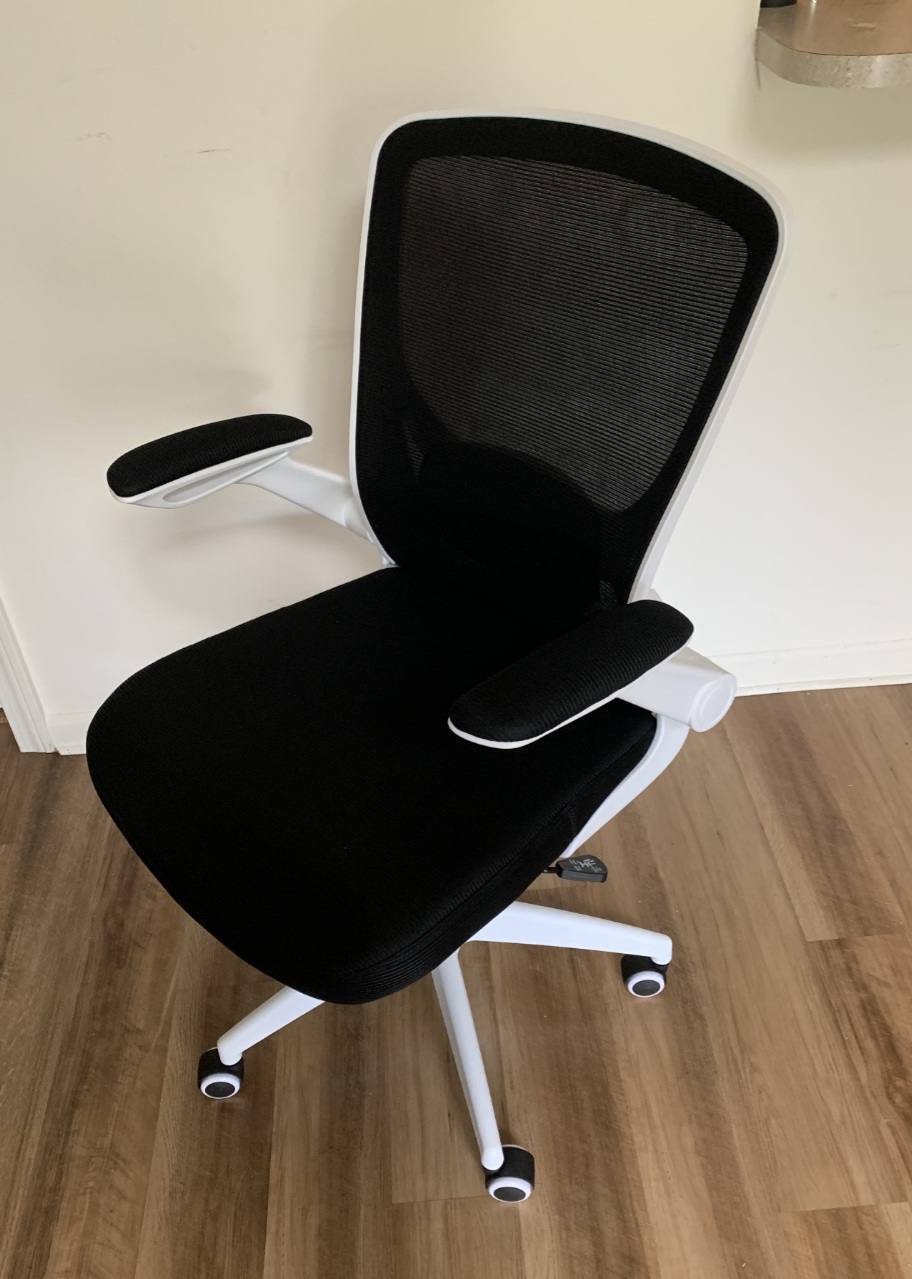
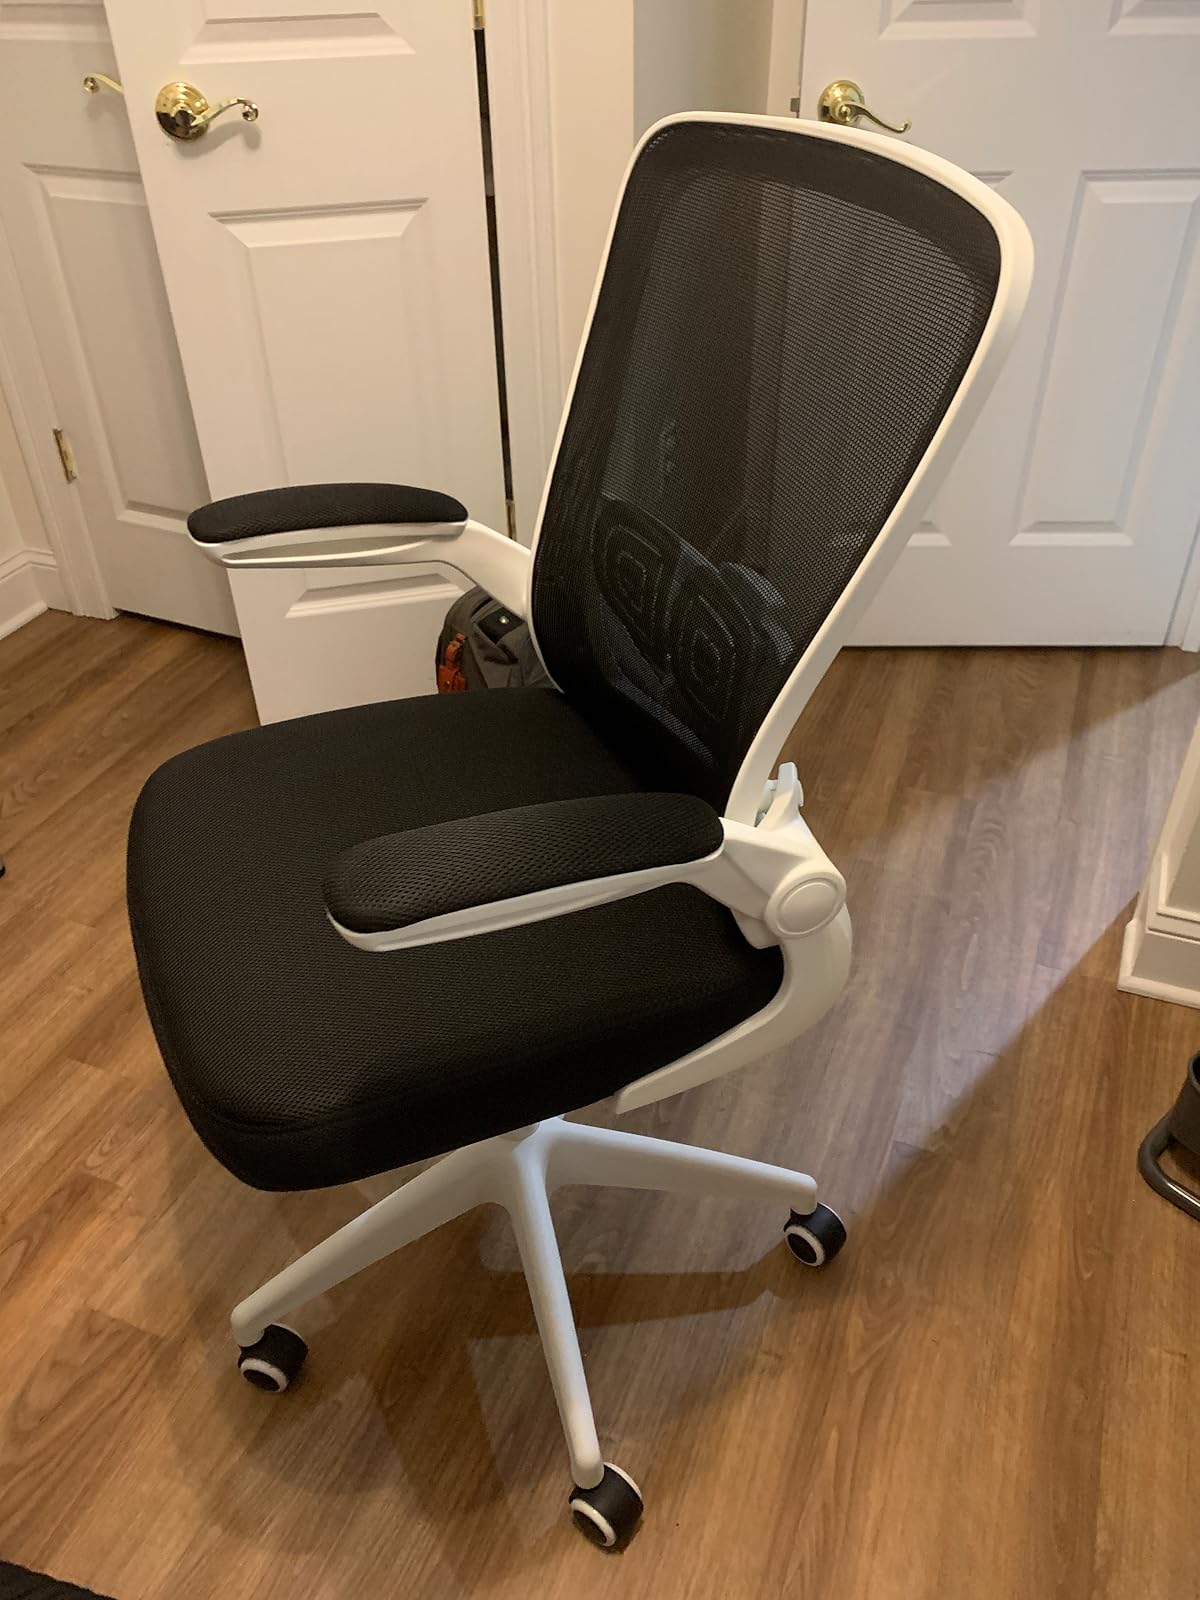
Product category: items_chair
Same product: yes